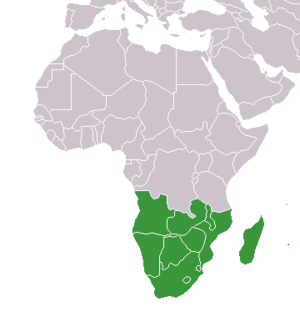
Sydlige Afrika
Kort over Afrika med det sydlige Afrika markeret
Det sydlige Afrika er i sagens natur et uklart begreb, men omfatter gerne de afrikanske lande syd for Tanzania og D.R. Congo, altså Angola, Botswana, Lesotho, Madagaskar, Malawi, Mozambique, Namibia, Sydafrika, Swaziland, Zambia og Zimbabwe.